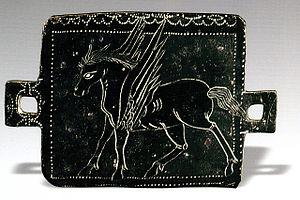
La Parthie est une région historique située au nord-est du plateau iranien, ancienne satrapie de l'Empire des Achéménides et berceau de l'Empire parthe qui domine le plateau iranien et par intermittence la Mésopotamie entre 190 av. J.-C. et 224 ap. J.-C.
Masjed-e Soleiman est une ville de la province du Khuzestan au sud-ouest de l'Iran. Masjed-e Soleiman est peuplée en majorité de membres de la tribu des Bakhtiaris.
Pégase est un cheval ailé divin, l'une des créatures fantastiques les plus célèbres de la mythologie grecque. Généralement blanc, ayant pour père Poséidon, Pégase naît avec son frère Chrysaor du sang de la Gorgone Méduse, lorsqu'elle est décapitée par le héros Persée. D'après les poètes gréco-romains, il monte au ciel après sa naissance et se met au service de Zeus, qui le charge d'apporter les éclairs et le tonnerre sur l’Olympe.